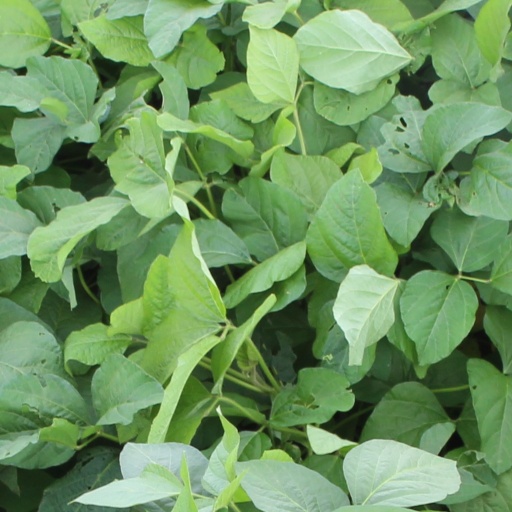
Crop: soybean